Saleh Kebzabo

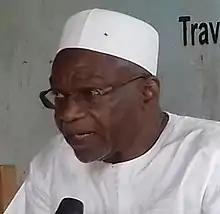
Kebzabo in 2016

Saleh Kebzabo (born 27 March 1947 in Léré, Chad) is a Chadian politician. He is the President of the National Union for Democracy and Renewal (UNDR) and a Deputy in the National Assembly of Chad. He was designated Prime Minister by president Mahamat Déby on 12 October 2022.